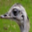
Label: bird